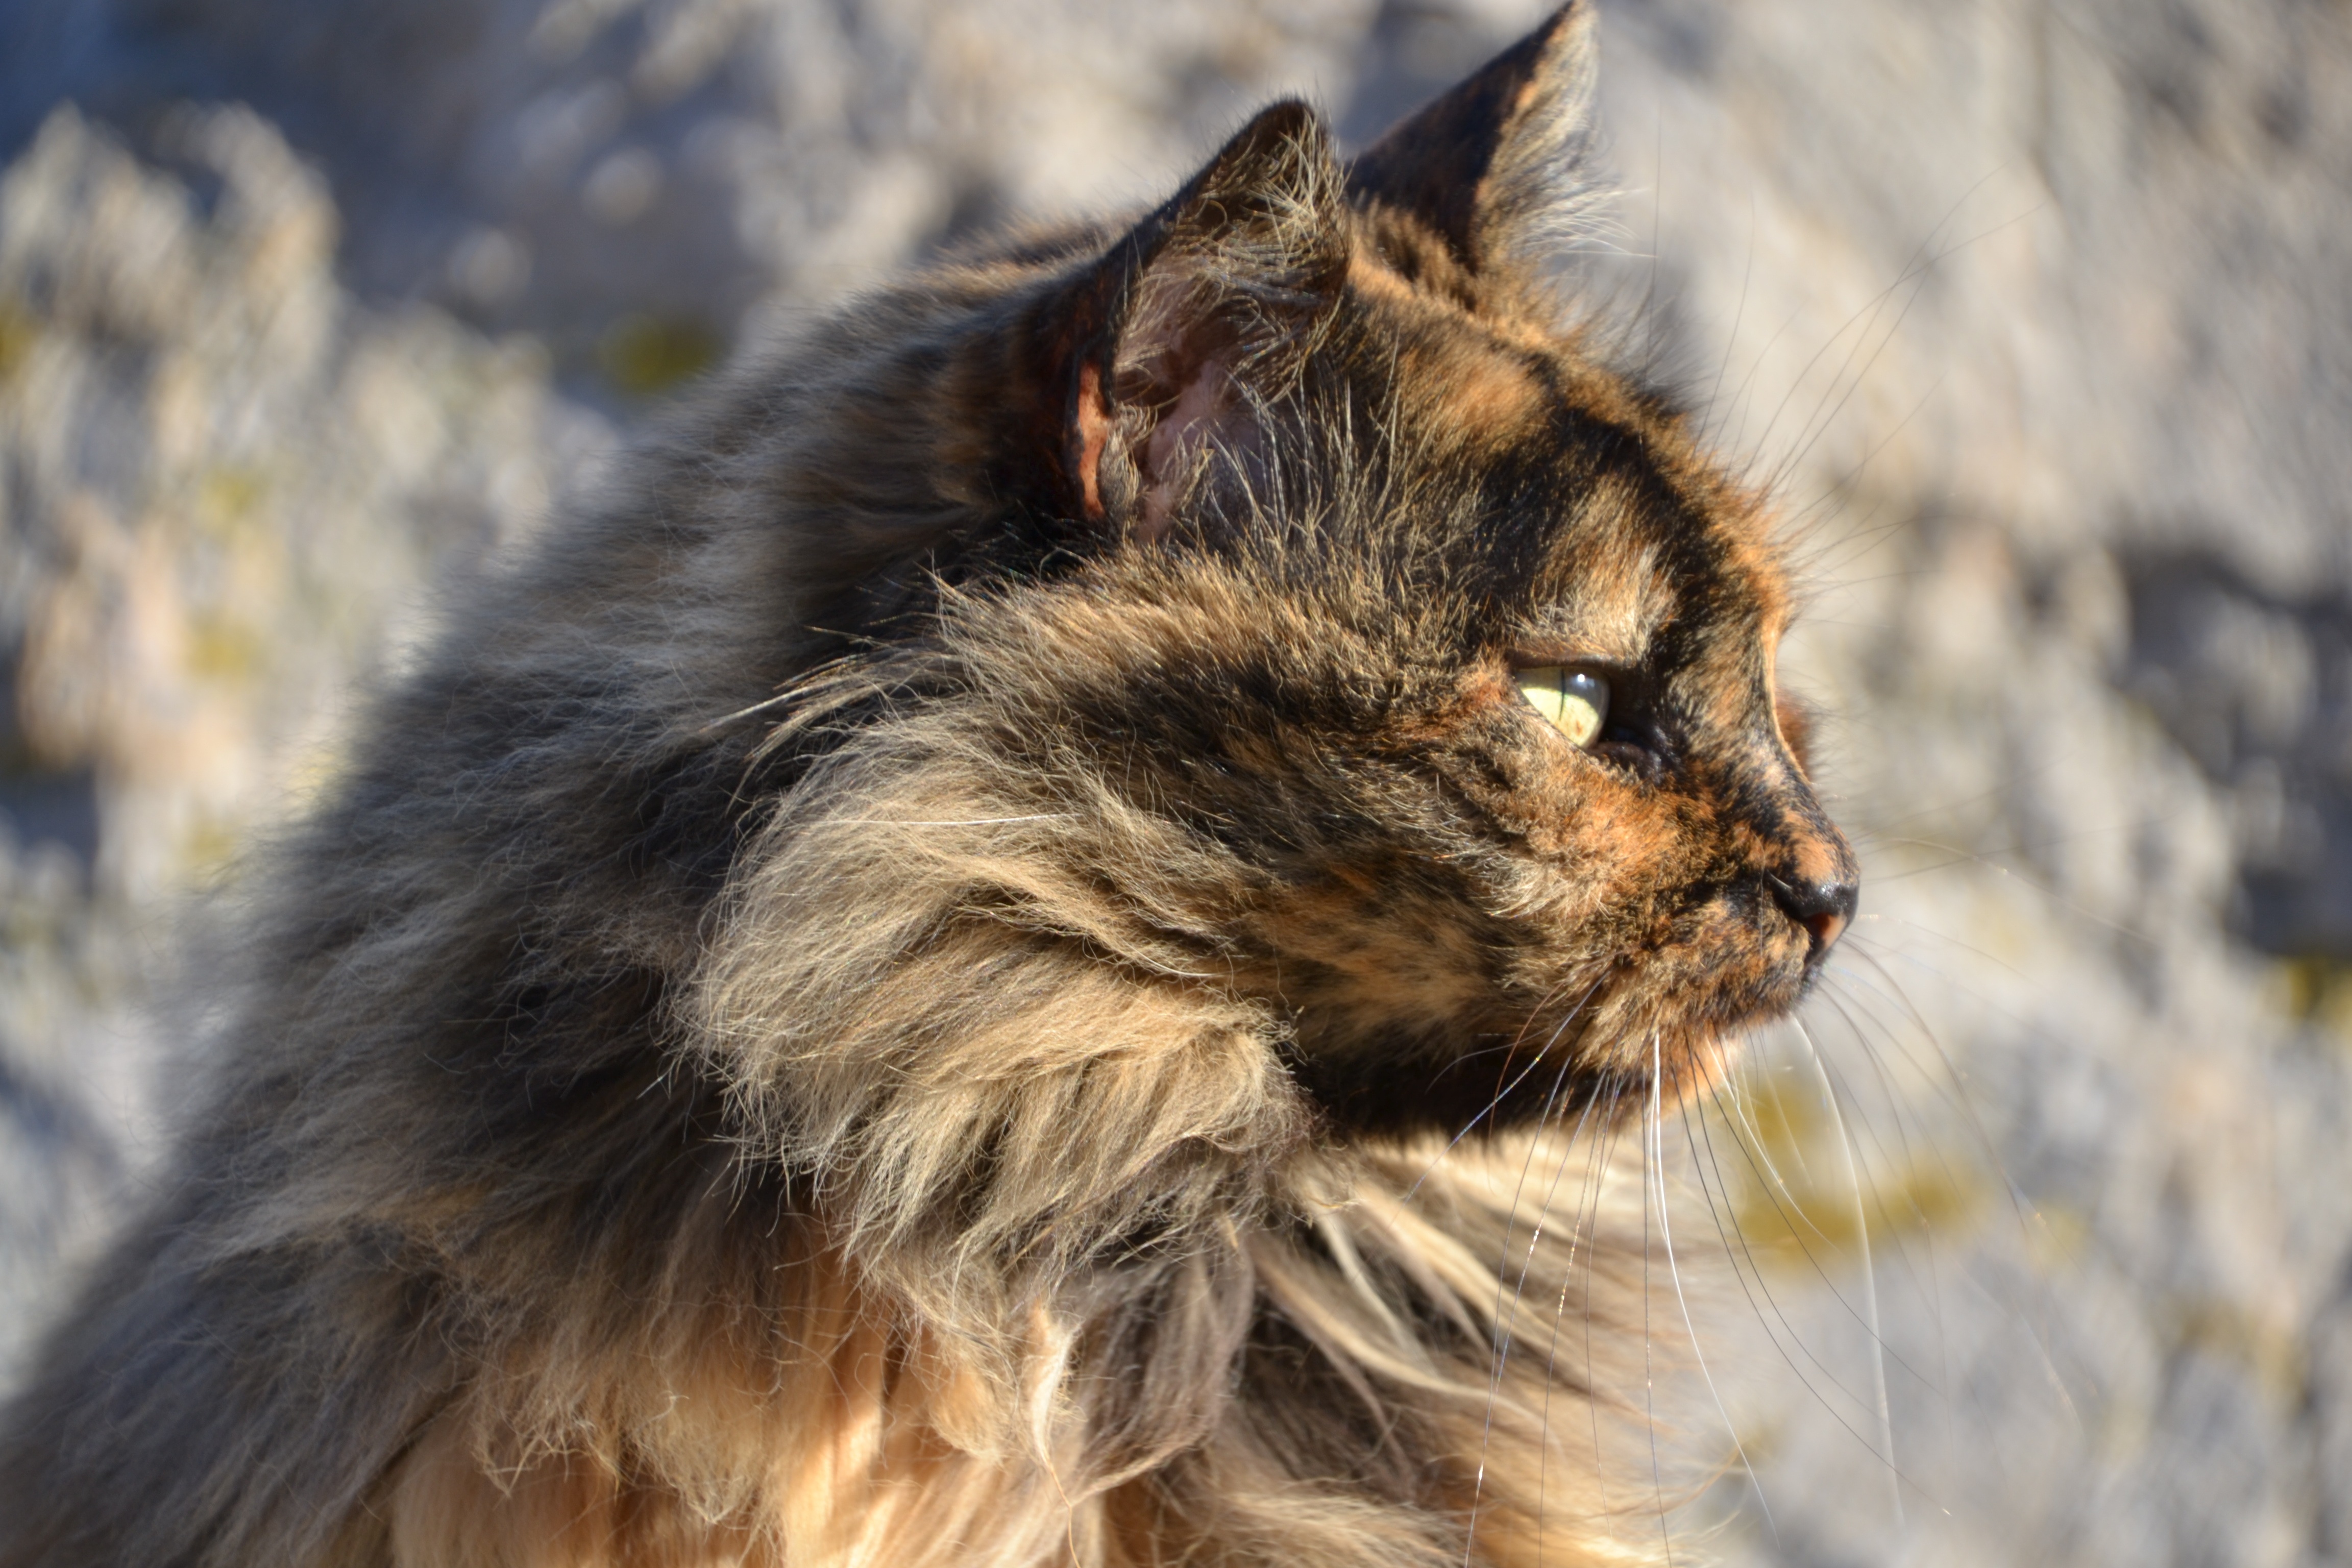
sun, view, kitten, cat, mammal, fauna, close up, whiskers, vertebrate, maine coon, tortoise shell, norwegian forest cat, strays, wild cat, small to medium sized cats, cat like mammal